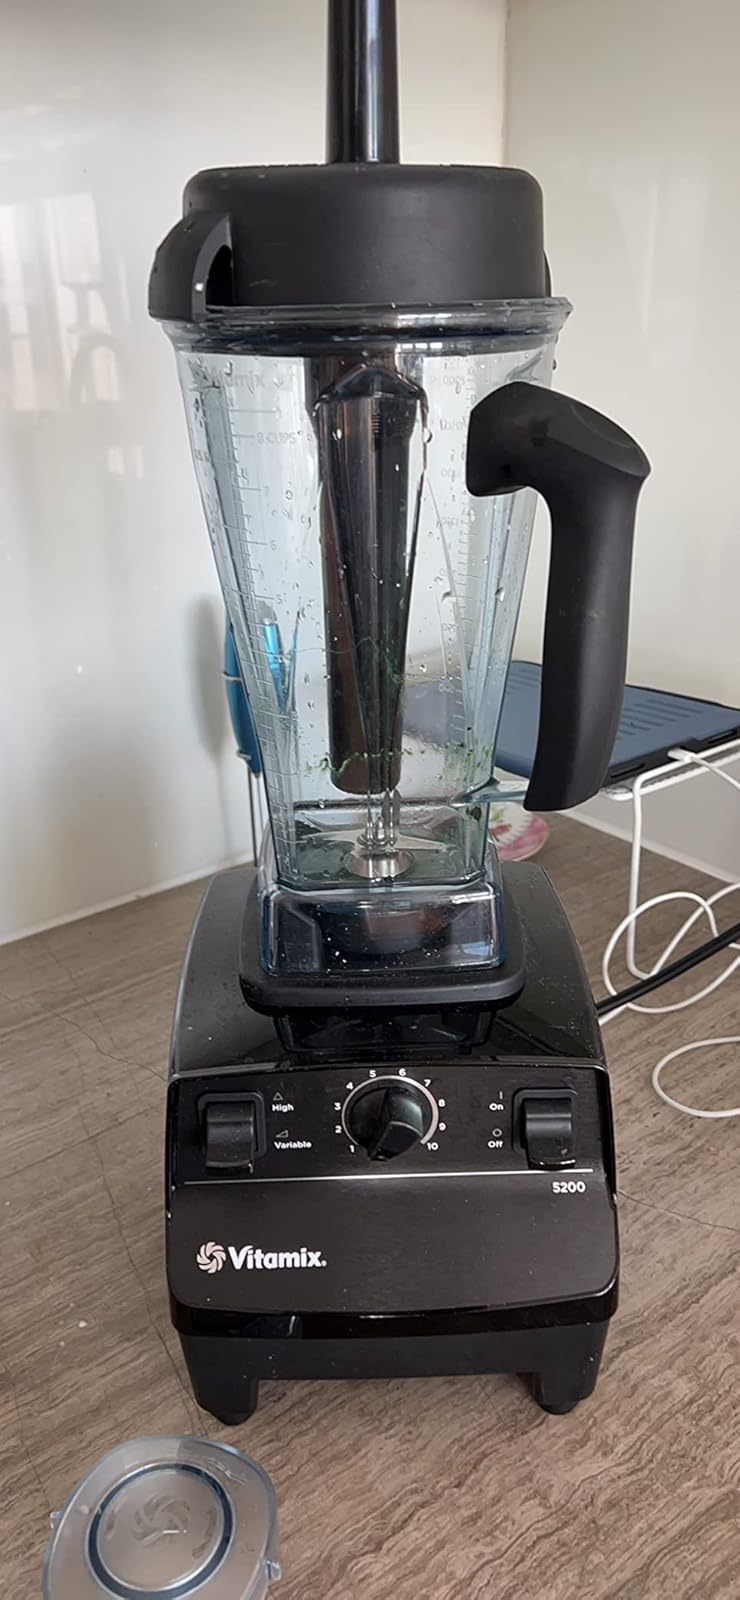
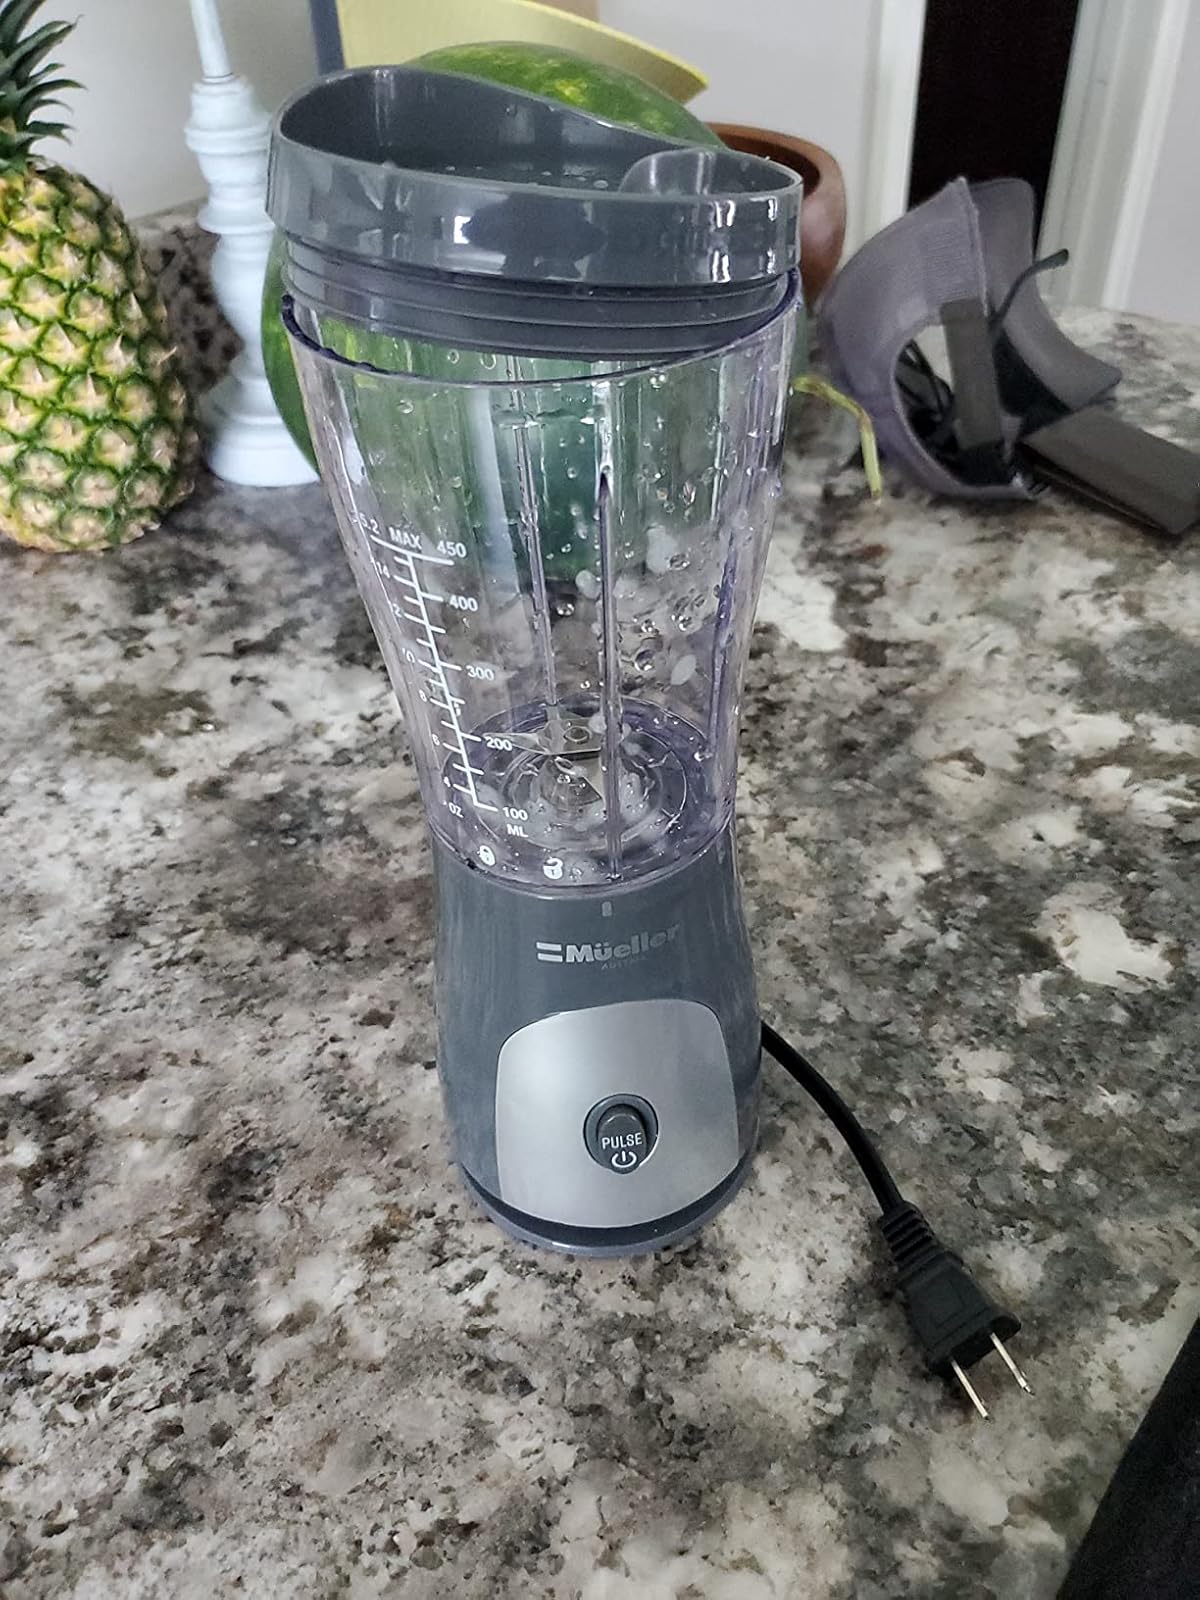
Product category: items_blender
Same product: no